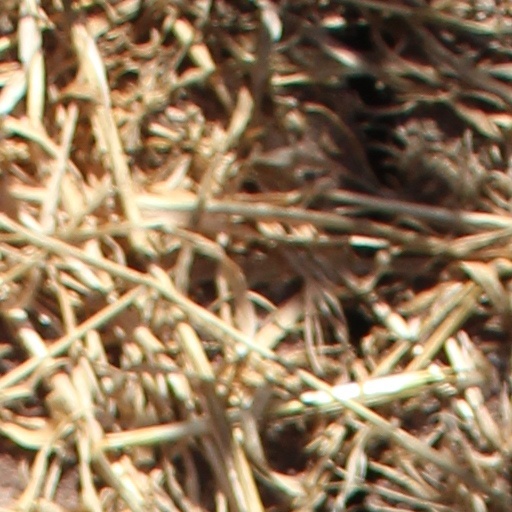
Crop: wheat